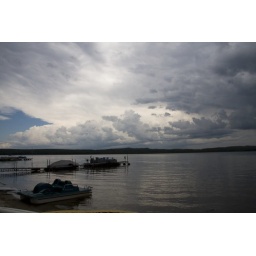
Storm clouds over lake